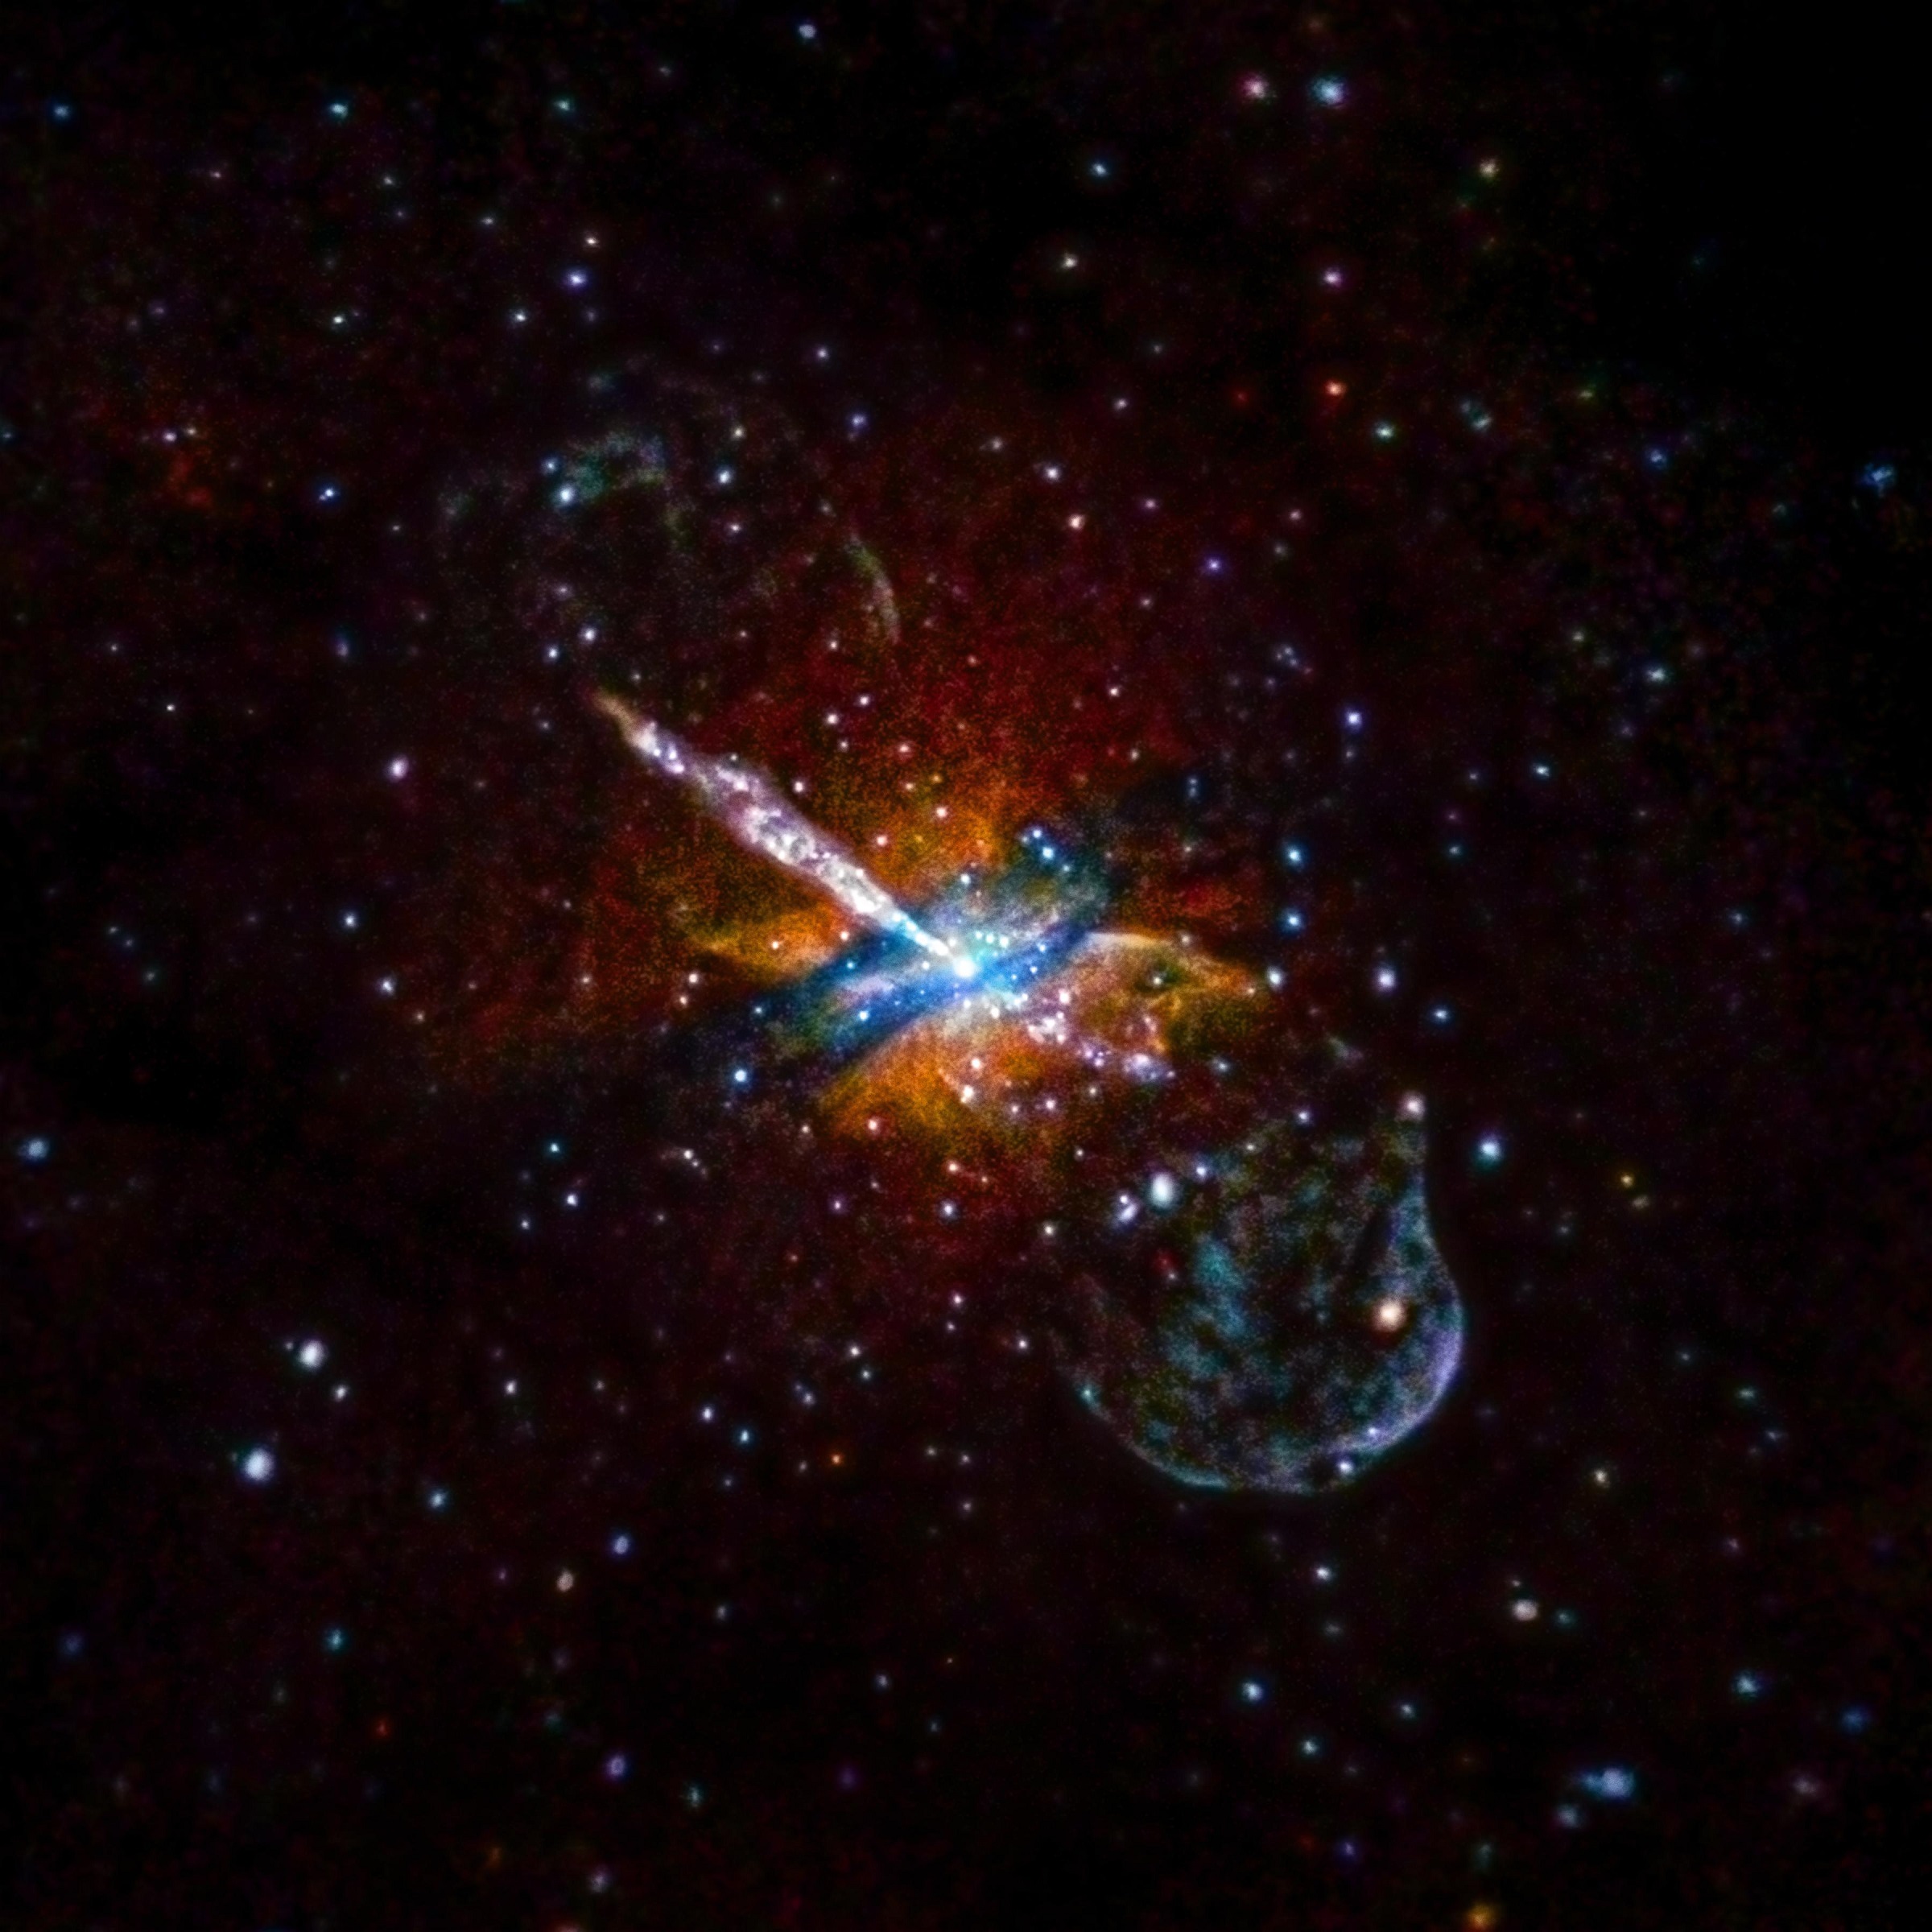
star, cosmos, telescope, space, dust, galaxy, nasa, nebula, outer space, astronomy, universe, astronomical object, disturbed, centaurus a, ngc 5128, centaurus, x ray jets, bulge